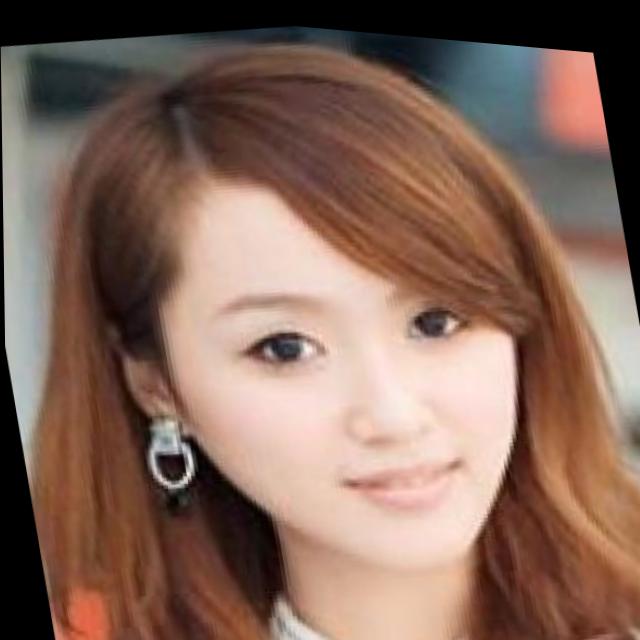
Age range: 21-44